Legarda, Navarre

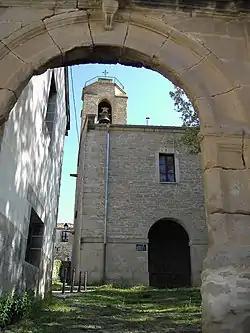
Legarda town church.

Legarda is a town and municipality located in the province and autonomous community of Navarre, northern Spain.